Battle of Pakchon

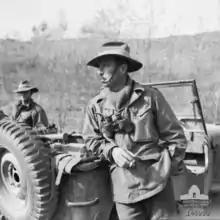
Ferguson shortly after taking command of 3 RAR, 7 November 1950

Beginning their advance, the Australians began to suffer casualties; yet they were initially unable to confirm the location of the PVA. However, as they commenced their ascent they were met by heavy small arms fire from the higher ground to the south and east. After a long approach across of open paddy field, A Company relieved the beleaguered Argylls. The PVA then forced the two Australian companies to fight hard in order to gain the crest. Lacking artillery support, the Australians instead relied on the battalion's integral support weapons, with 3-inch mortars and medium machine-guns in support, as well as four Sherman tanks which provided fire support from a stand-off position near the road. With A and B Companies heavily engaged, Walsh moved D Company—under the command of Major Walter Brown—to attack the hill to the south to reinforce the right flank. A Company succeeded in establishing itself on the first crest, forcing the PVA from the position, while supporting fire from their Bren light machine guns and Vickers medium machine-guns allowed B Company to move up on their right and capture the second crest. Finally at 16:00, after two hours of heavy fighting, the Australians had achieved their objectives against a determined defence. A and B Company prepared for a counter-attack by the PVA. Meanwhile, C Company—under Captain Archer Denness—had remained in reserve on the road with battalion headquarters and Support Company.